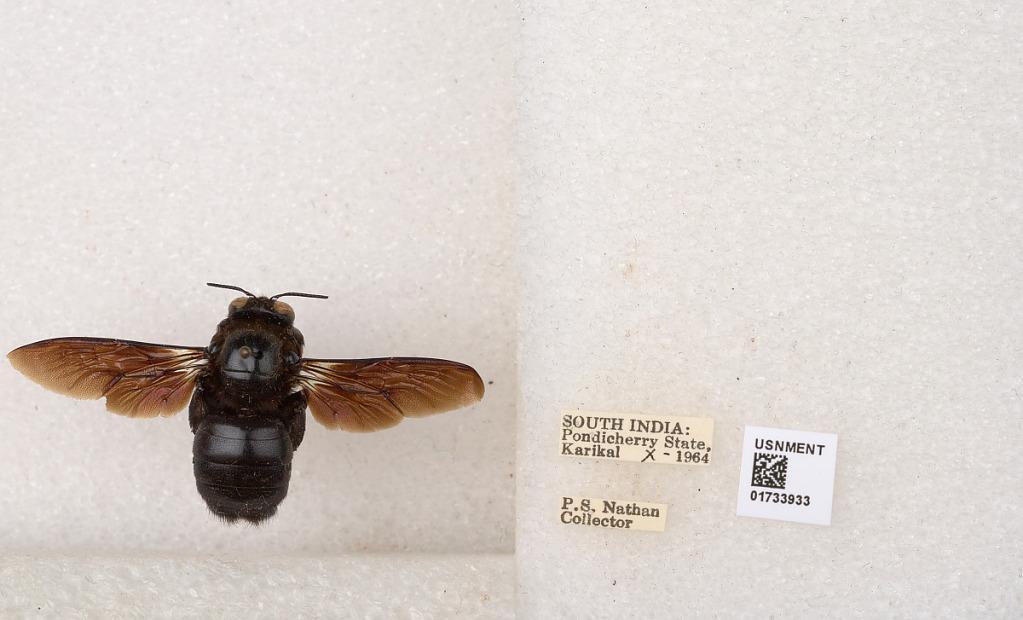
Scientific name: Xylocopa (Ctenoxylocopa) fenestrata (Fabricius)
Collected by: P. Nathan
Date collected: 1964-10-1
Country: India
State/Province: Puducherry
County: Karaikal
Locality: Karikal